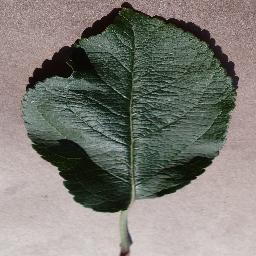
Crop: apple
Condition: healthy